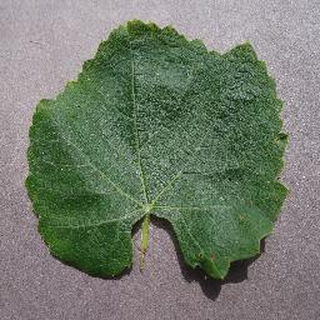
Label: healthy_grape